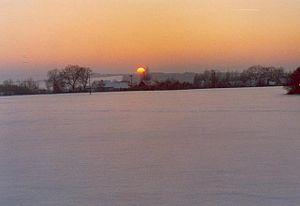
Vísky est une commune du district de Rokycany, dans la région de Plzeň, en République tchèque. Sa population s'élevait à 48 habitants en 2018.